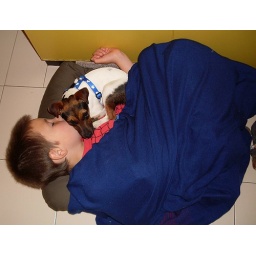
Quinn sleeping in Roxy's bed (an old wire fridge drawer) tonight!